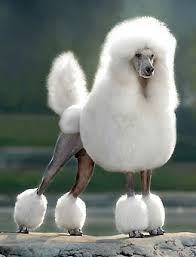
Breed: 200-n000010-miniature_poodle